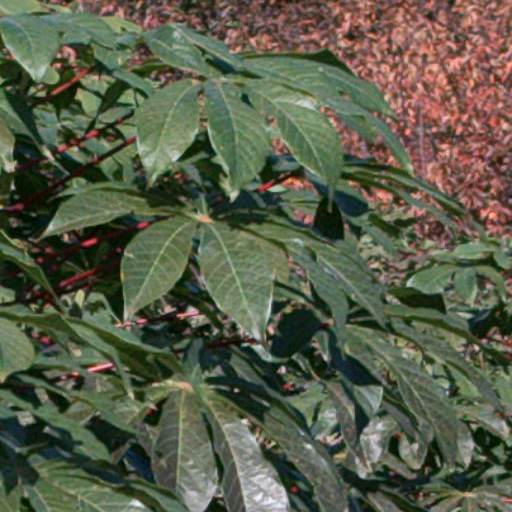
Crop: cassava